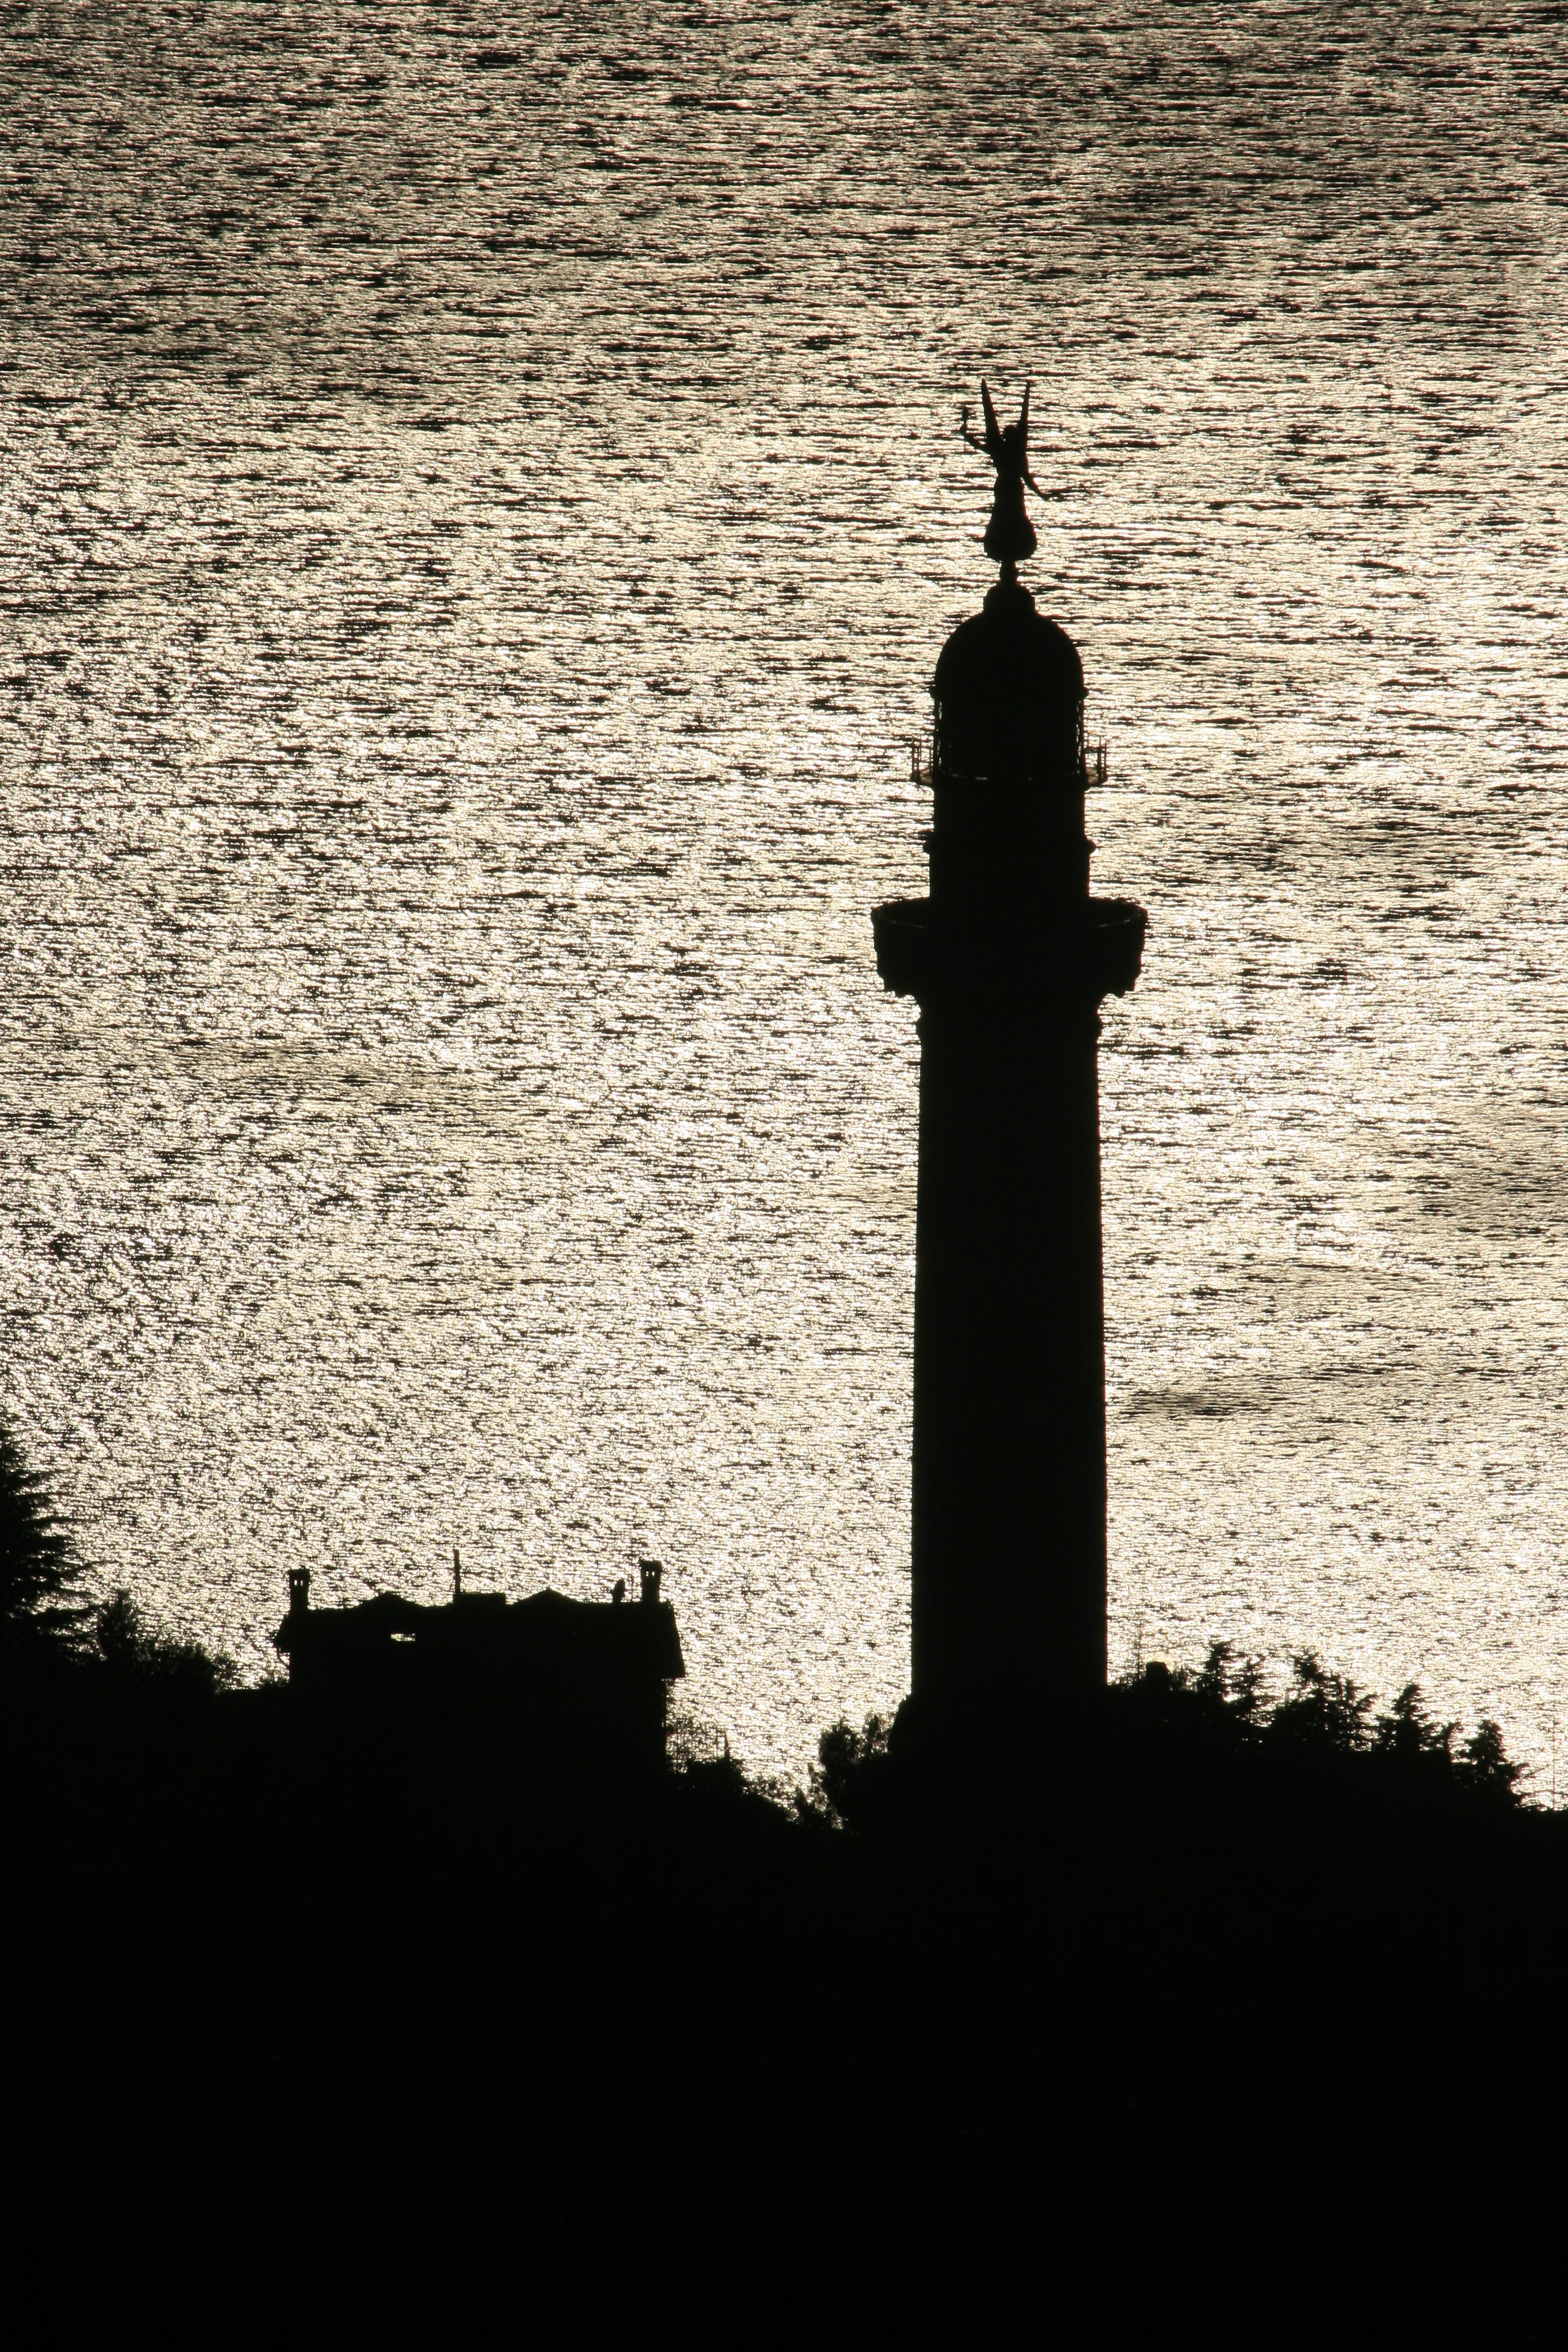
silhouette, light, white, wall, reflection, symbol, shadow, darkness, black, monochrome, lighting, temple, shape